Kalidou Koulibaly

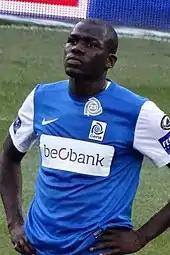
Koulibaly playing for Genk in 2014

Koulibaly joined Belgian club Genk on 29 June 2012 after agreeing a four-year contract. On 23 August, he made his Genk debut in a UEFA Europa League play-off qualifying round, in which they were defeated by Swiss team Luzern 2–1 in the first leg of two. Since joining the club, he became a first team regular for the side, playing mostly in the centre–back position. In a match against OH Leuven on 25 November 2012, Koulibaly made a foul in the penalty box at the last minute of the game, which was successfully converted by Ibou, as Genk drew 1–1. On 23 December 2012, Koulibaly scored his first Racing Genk goal in a 4–2 home defeat to Anderlecht, in which he scored a free header from a corner, to make amends for his mistake. He later helped Genk win the 2012–13 Belgian Cup after starting the whole game to beat Cercle Brugge. At the end of the 2012–13 season, Koulibaly went on to make 46 appearances and scoring once in all competitions.